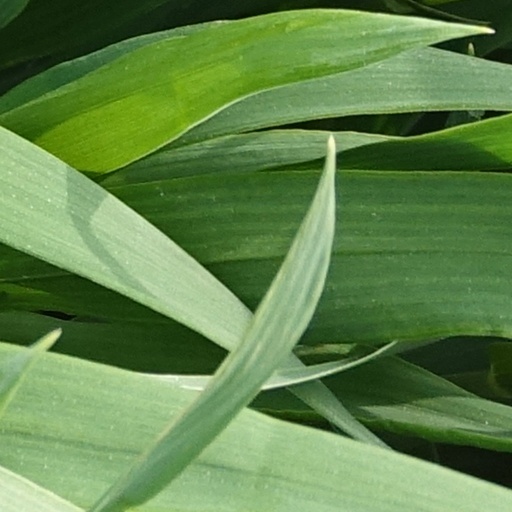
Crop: wheat